WASH

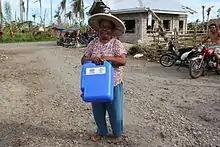
Jerrycans are used to store clean drinking water in the Philippines

Supervised daily group handwashing in schools is an effective strategy for building good hygiene habits, with the potential to lead to positive health and education outcomes for children. This has for example been implemented in the "Essential Health Care Program" by the Department of Education in the Philippines. Mass deworming twice a year, supplemented by washing hands daily with soap and brushing teeth daily with fluoride, is at the core of this national program. It has also been successfully implemented in Indonesia.